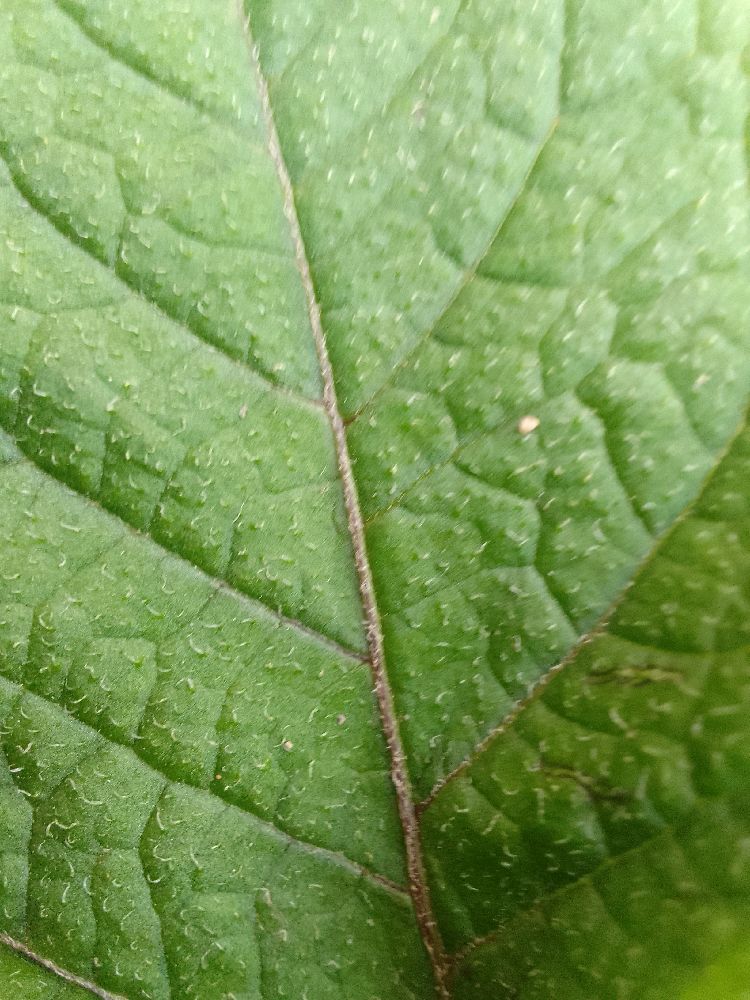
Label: Healthy